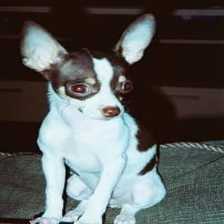
Species: dog
Breed: chihuahua